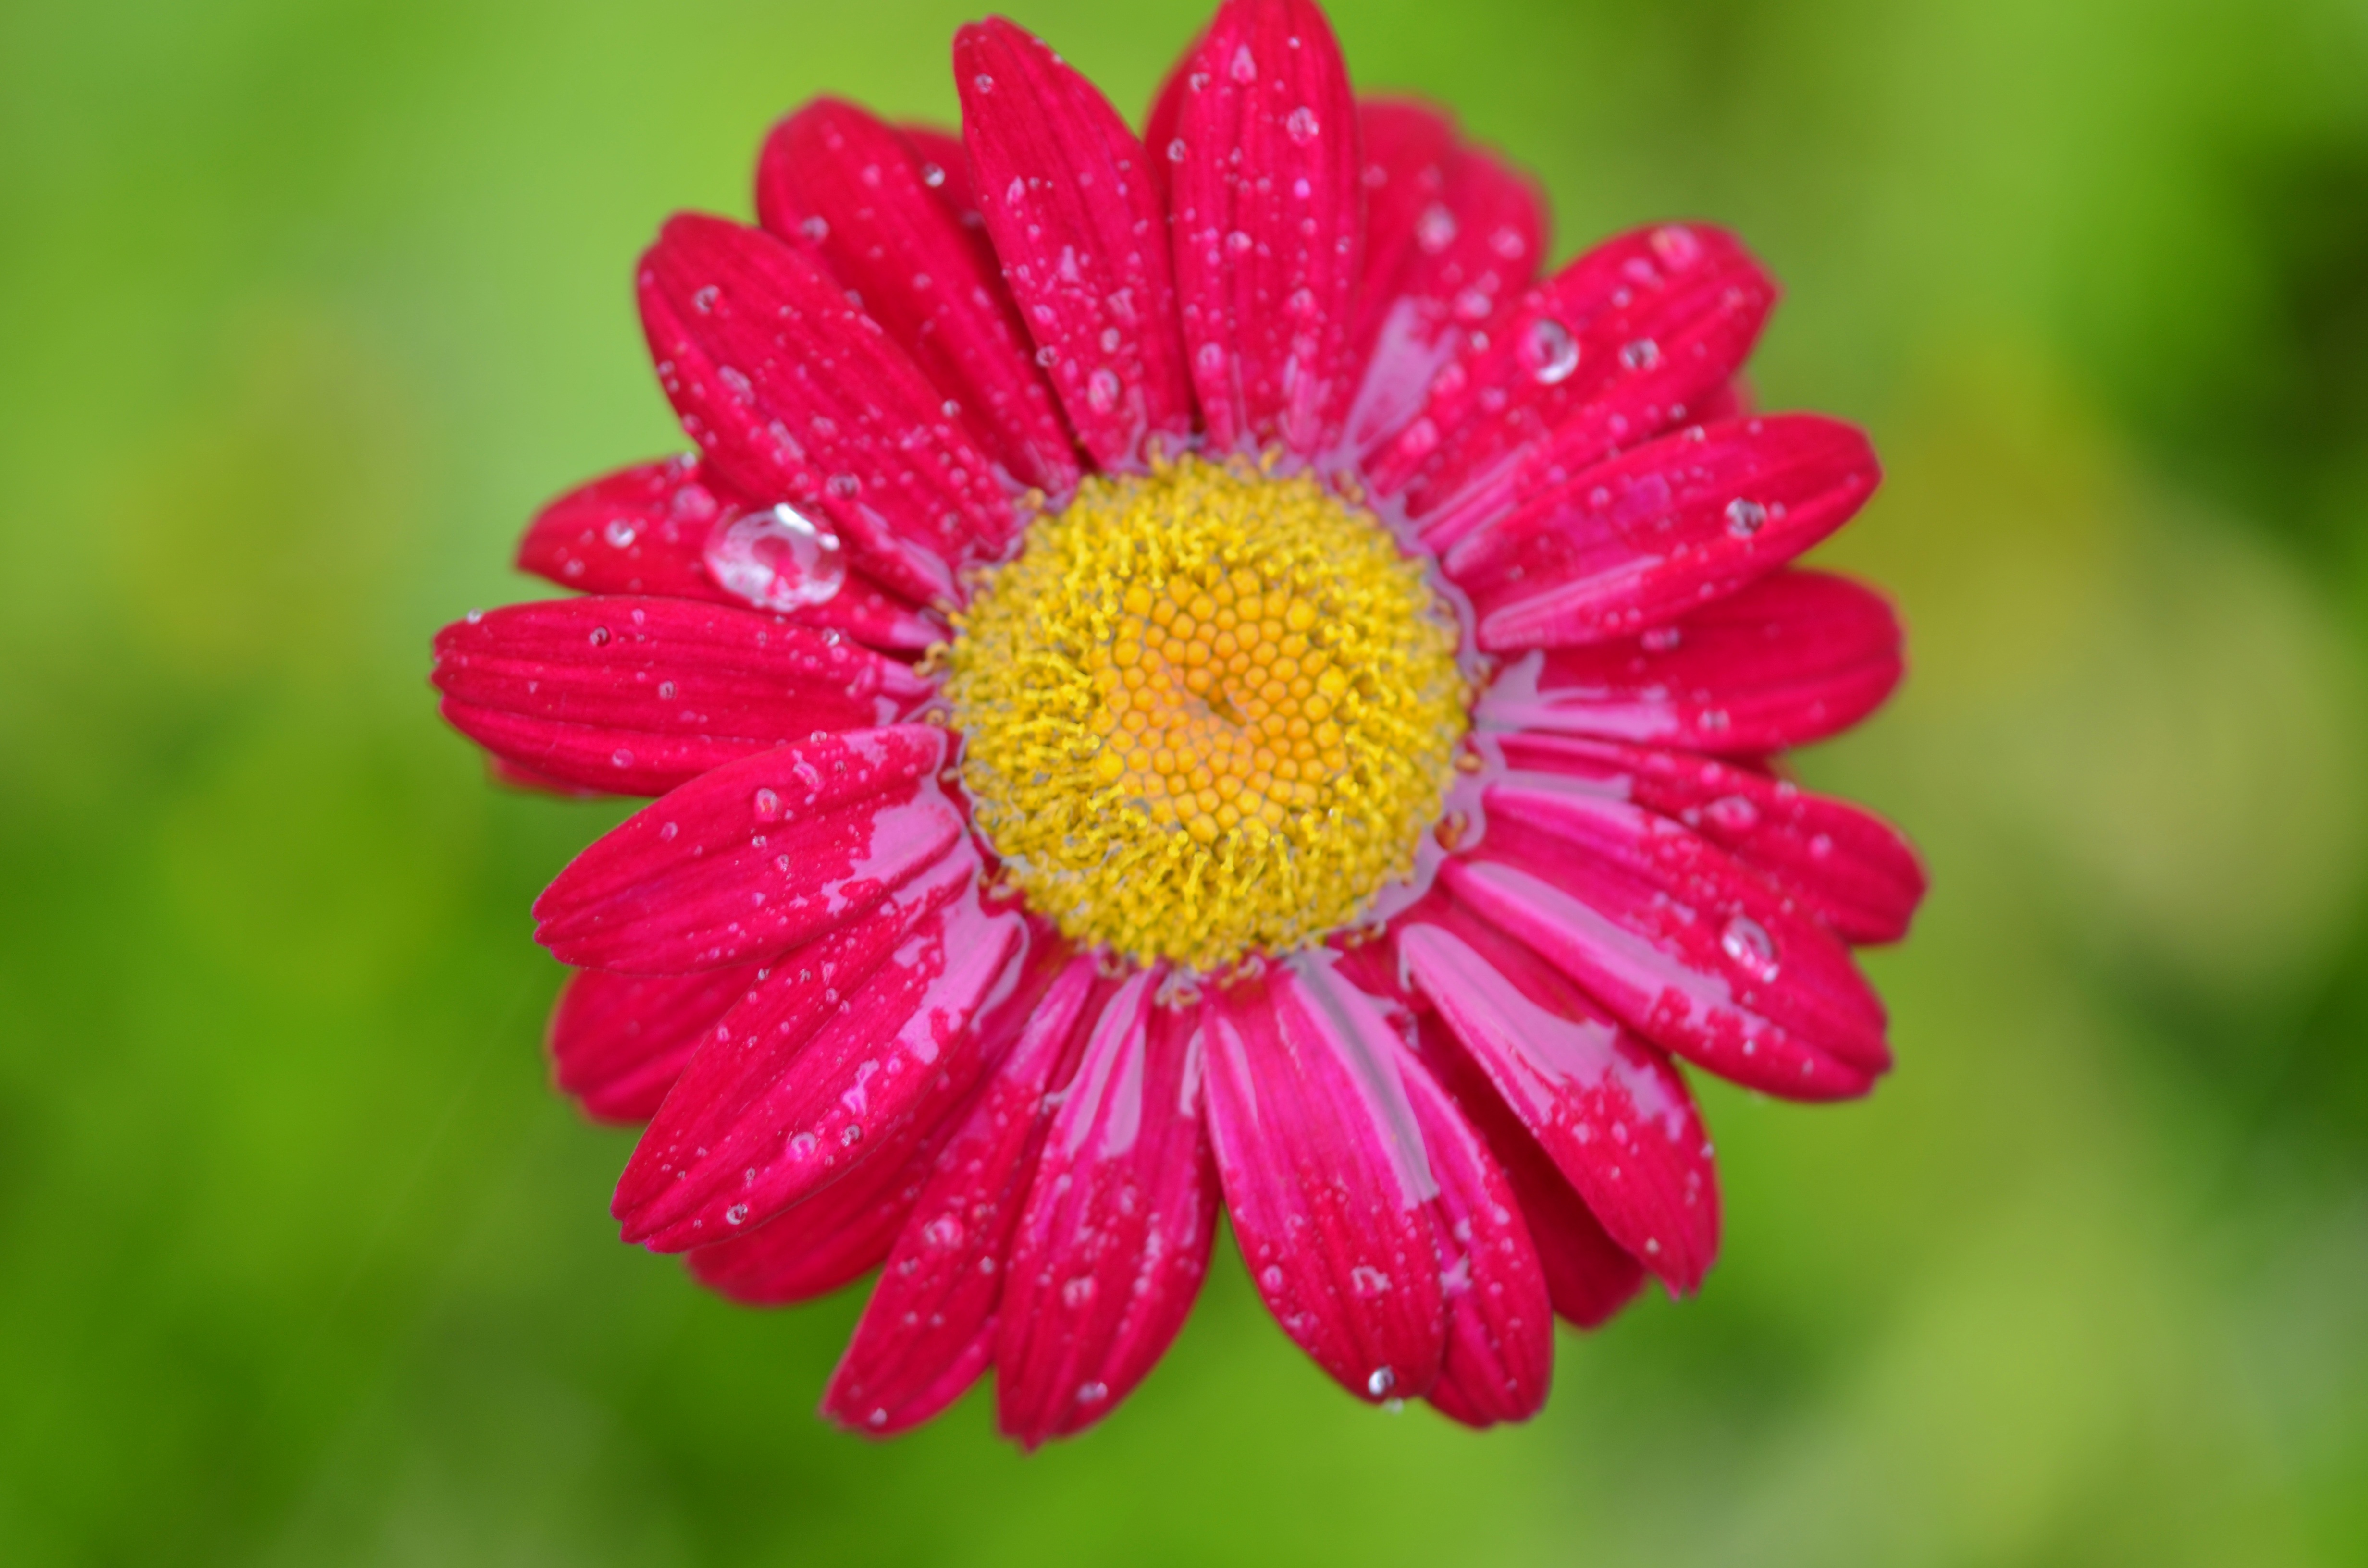
nature, grass, blossom, plant, white, flower, petal, bloom, summer, floral, daisy, spring, green, macro, natural, yellow, garden, flora, season, botanical, wildflower, close up, gerbera, macro photography, flowering plant, daisy family, annual plant, plant stem, land plant